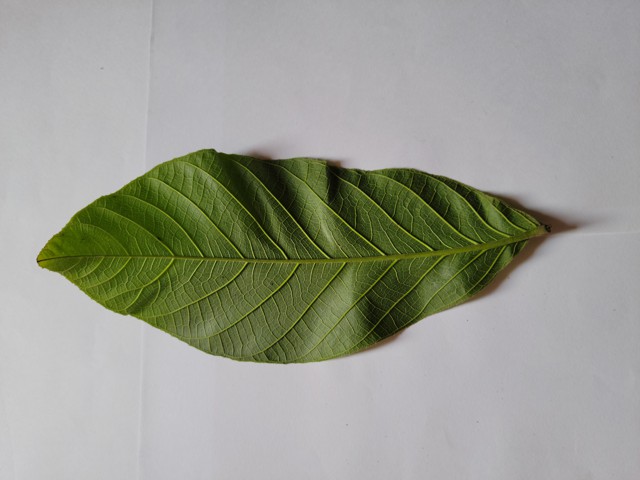
Plant: chapalish